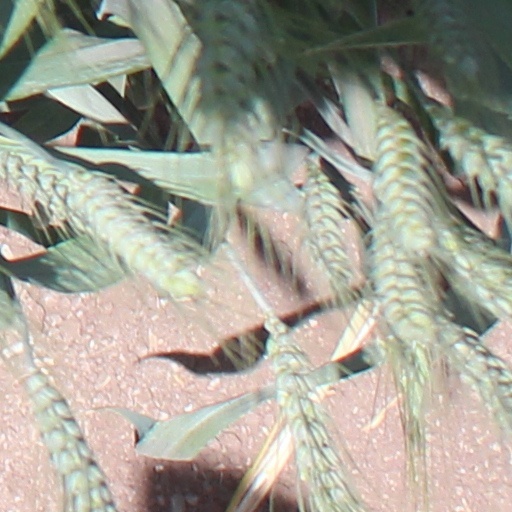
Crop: wheat